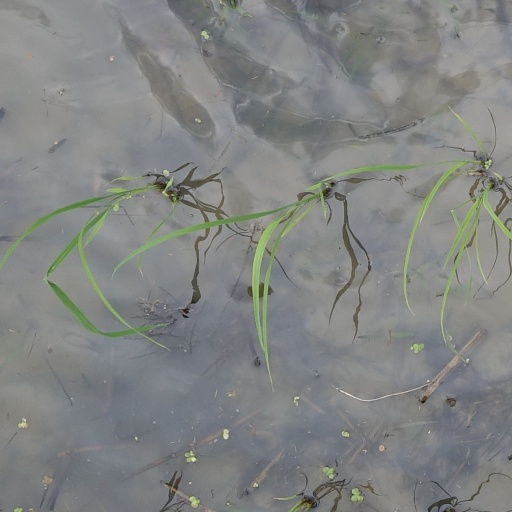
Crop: rice